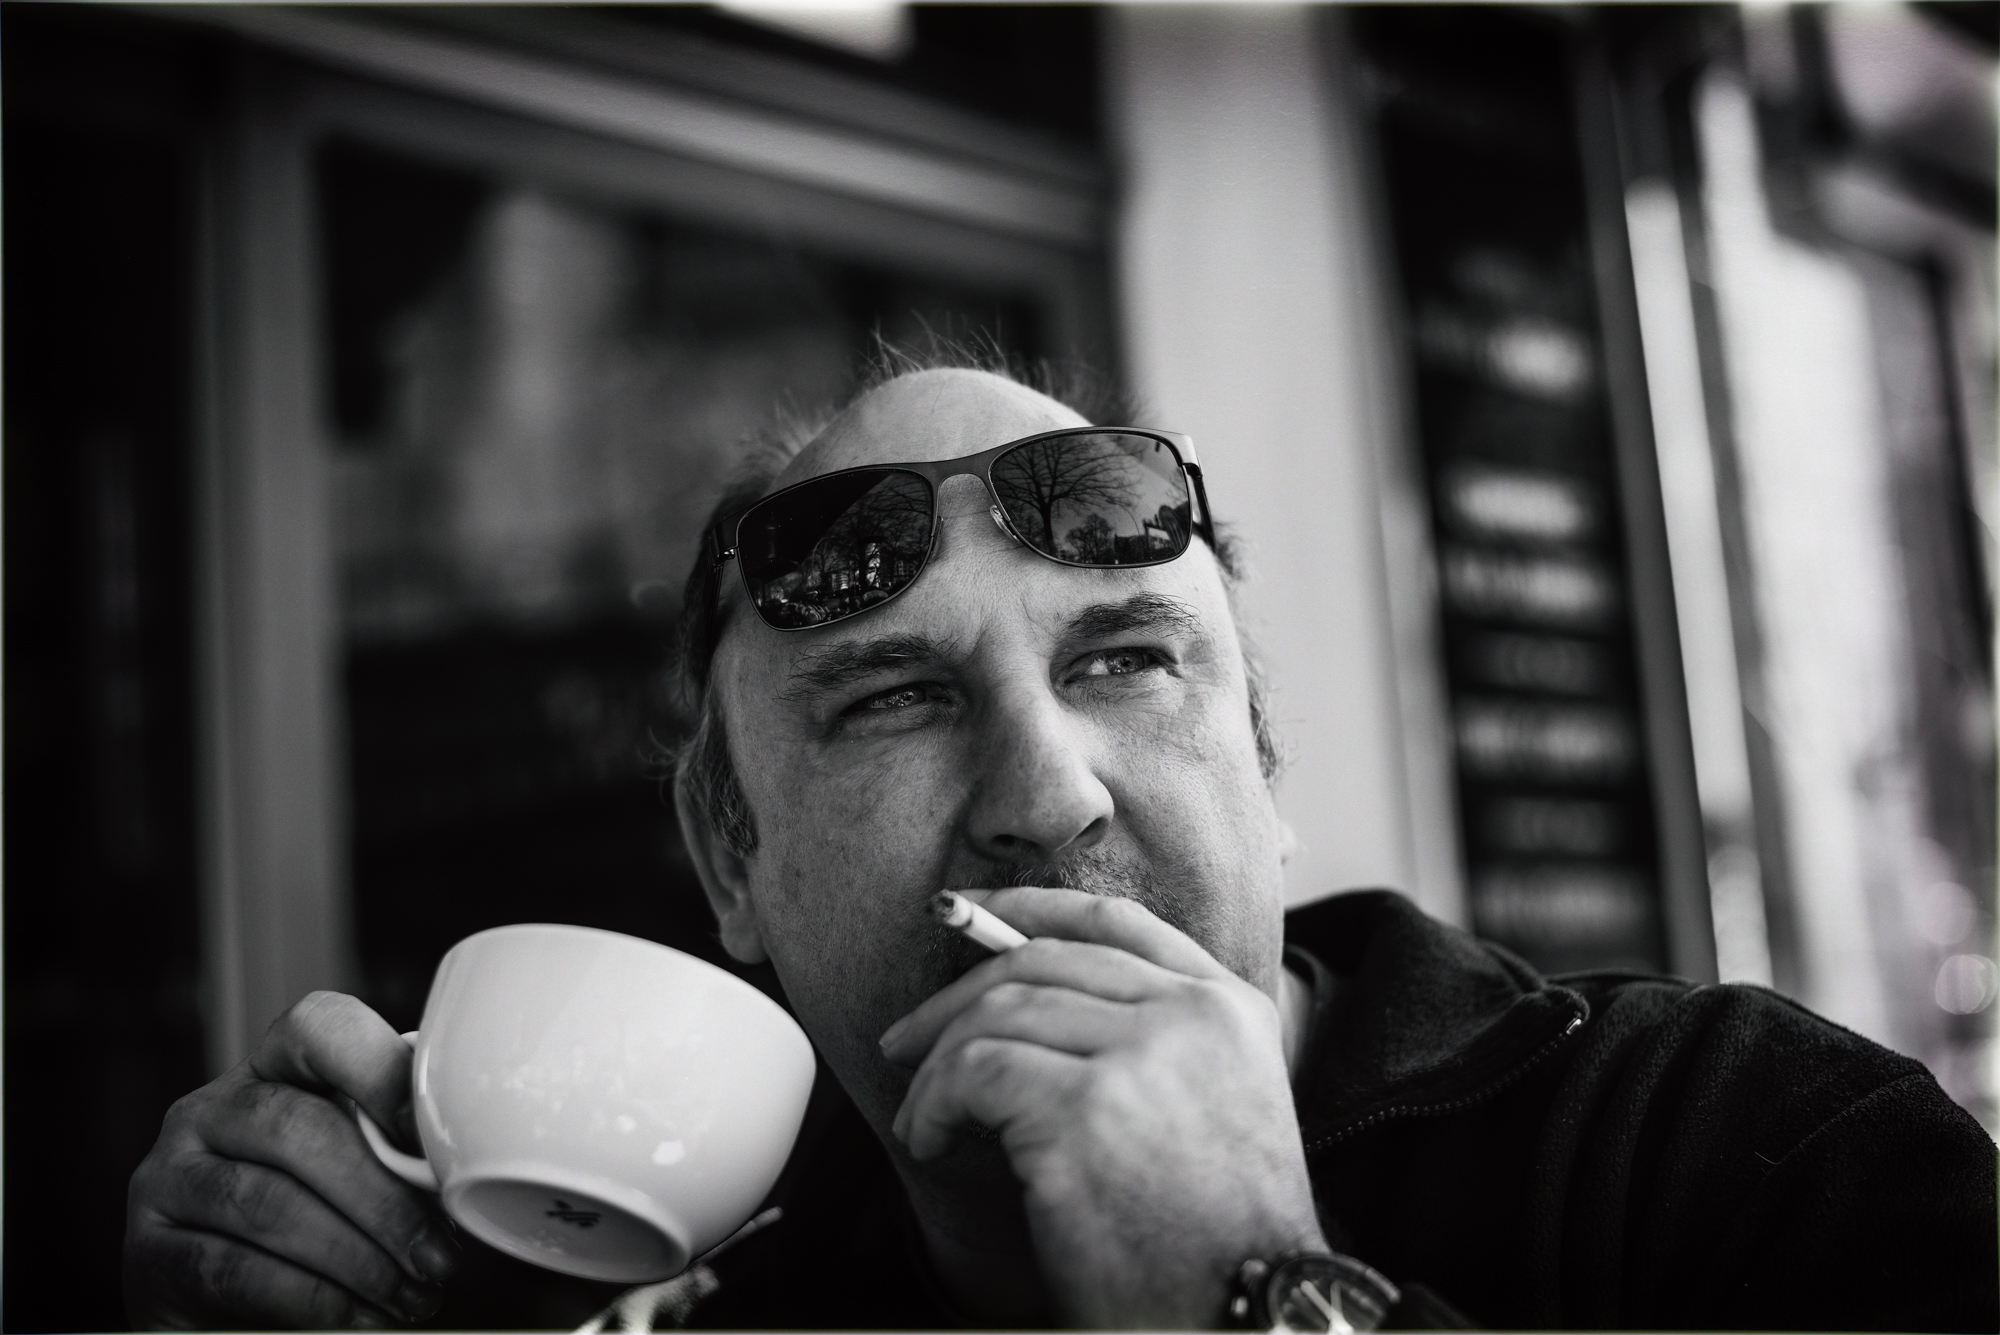
man, person, black and white, photography, portrait, black, monochrome, bw, blackandwhite, blackwhite, glasses, photograph, self, nikond800, nikkor50mmf18g, nikonnikkor50mmf18g, monochrome photography, film noir, facial hair